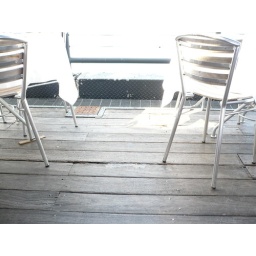
interview balcony by the water